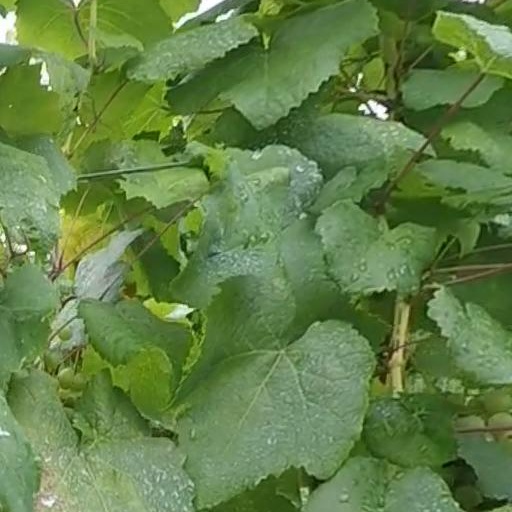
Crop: grape